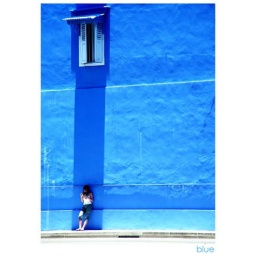
girl in front of a blue house